Kugelblitz (armoured fighting vehicle)

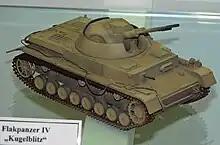
"Kugelblitz" (Model)

General Heinz Guderian was shown several Flakpanzer projects for consideration in May 1944, one of which was the Leichte Flakpanzer IV 3 cm sketches created by Oberleutnant Josef von Glatter-Gotz. This design was chosen by Guderian, with Daimler-Benz to produce the vehicle and the armament to be created by Rheinmetall.